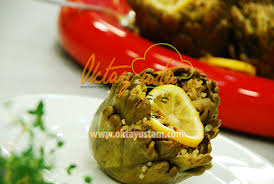
Yemek: enginar